Tingena armigerella

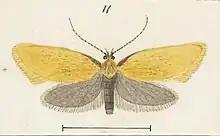
Illustration by George Hudson.

The forewing length of the species is between 7.5 and 10 mm. Although there are several other endemic to New Zealand moth species that resemble "T. armigerella," this moth can be distinguished from most others by the smattering of dark scales on its mainly yellow forewings.